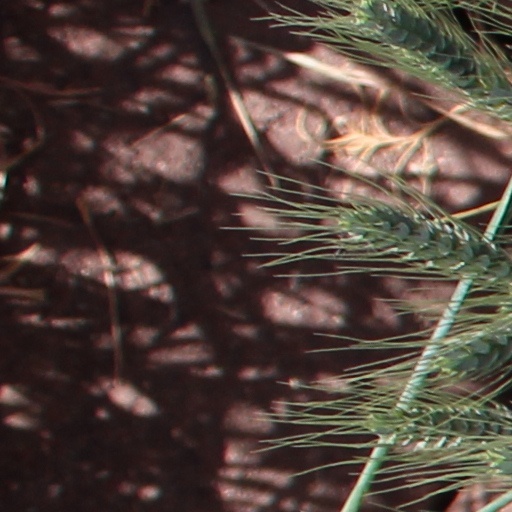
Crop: wheat